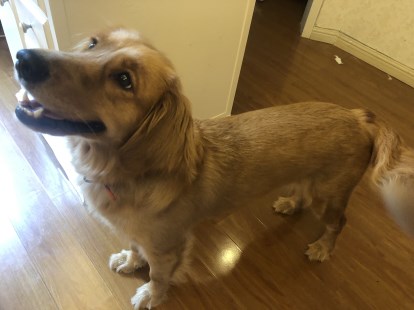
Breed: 5355-n000126-golden_retriever